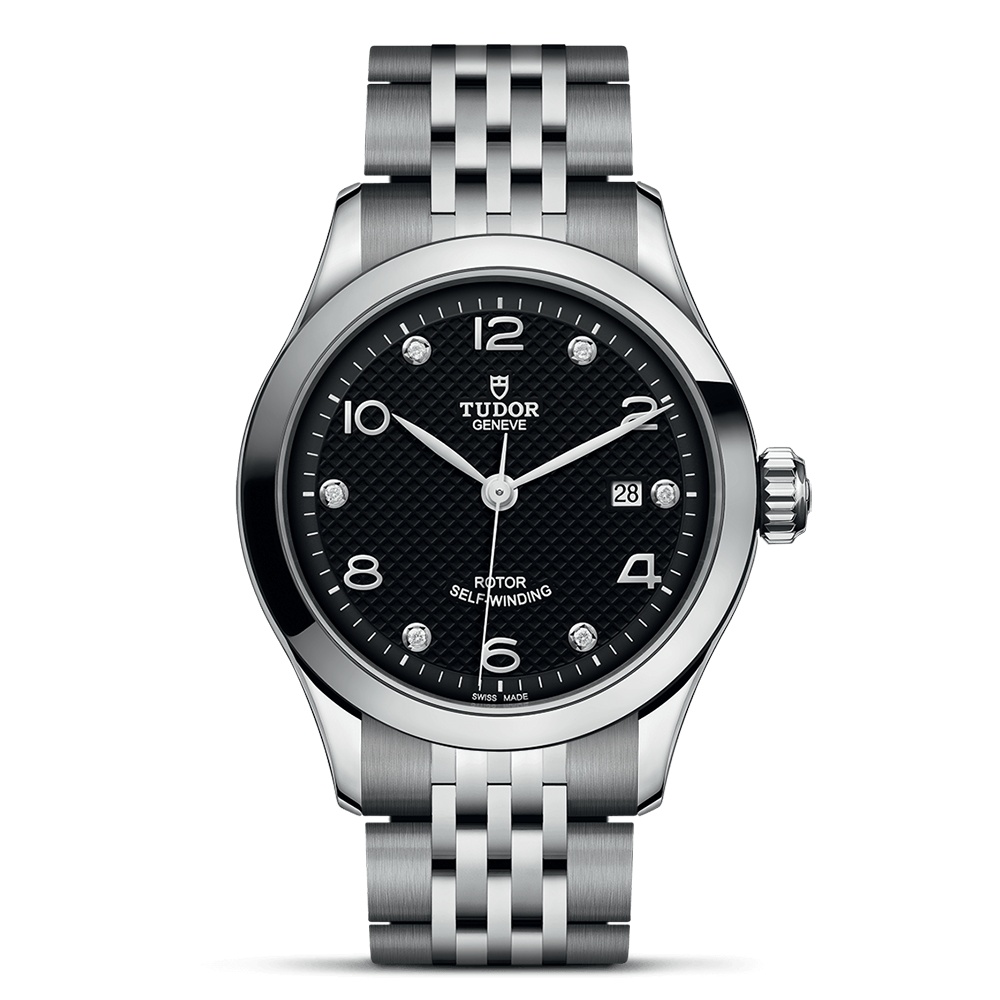
TUDOR "1926" M91350-0004
Named after the year that the TUDOR brand was created by Rolex Founder Hans Wilsdorf, the timeless and elegant Tudor 1926 line captures the essence of the brand, reflecting a world of fine Swiss watchmaking where mechanical excellence goes hand-in-hand with enduring sophistication. Domed for a vintage touch and adorned at the centre, the delicately embossed design of the 1926's dial is in subtle contrast with the smooth minute scale. Designed for comfort and refinement, the bracelet of the 1926 is made up of seven links of varying size, which closely follow the curve of the wrist. The bracelet's external links are satin-brushed while those in the middle are polished, offering a variety of finishes that enhance the elegance of the watch.
Brand: TUDOR
Category: Apparel & Accessories > Jewelry > Watches